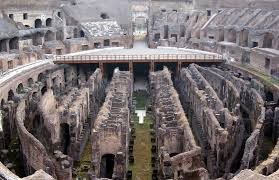
Landmark: Roman Colosseum